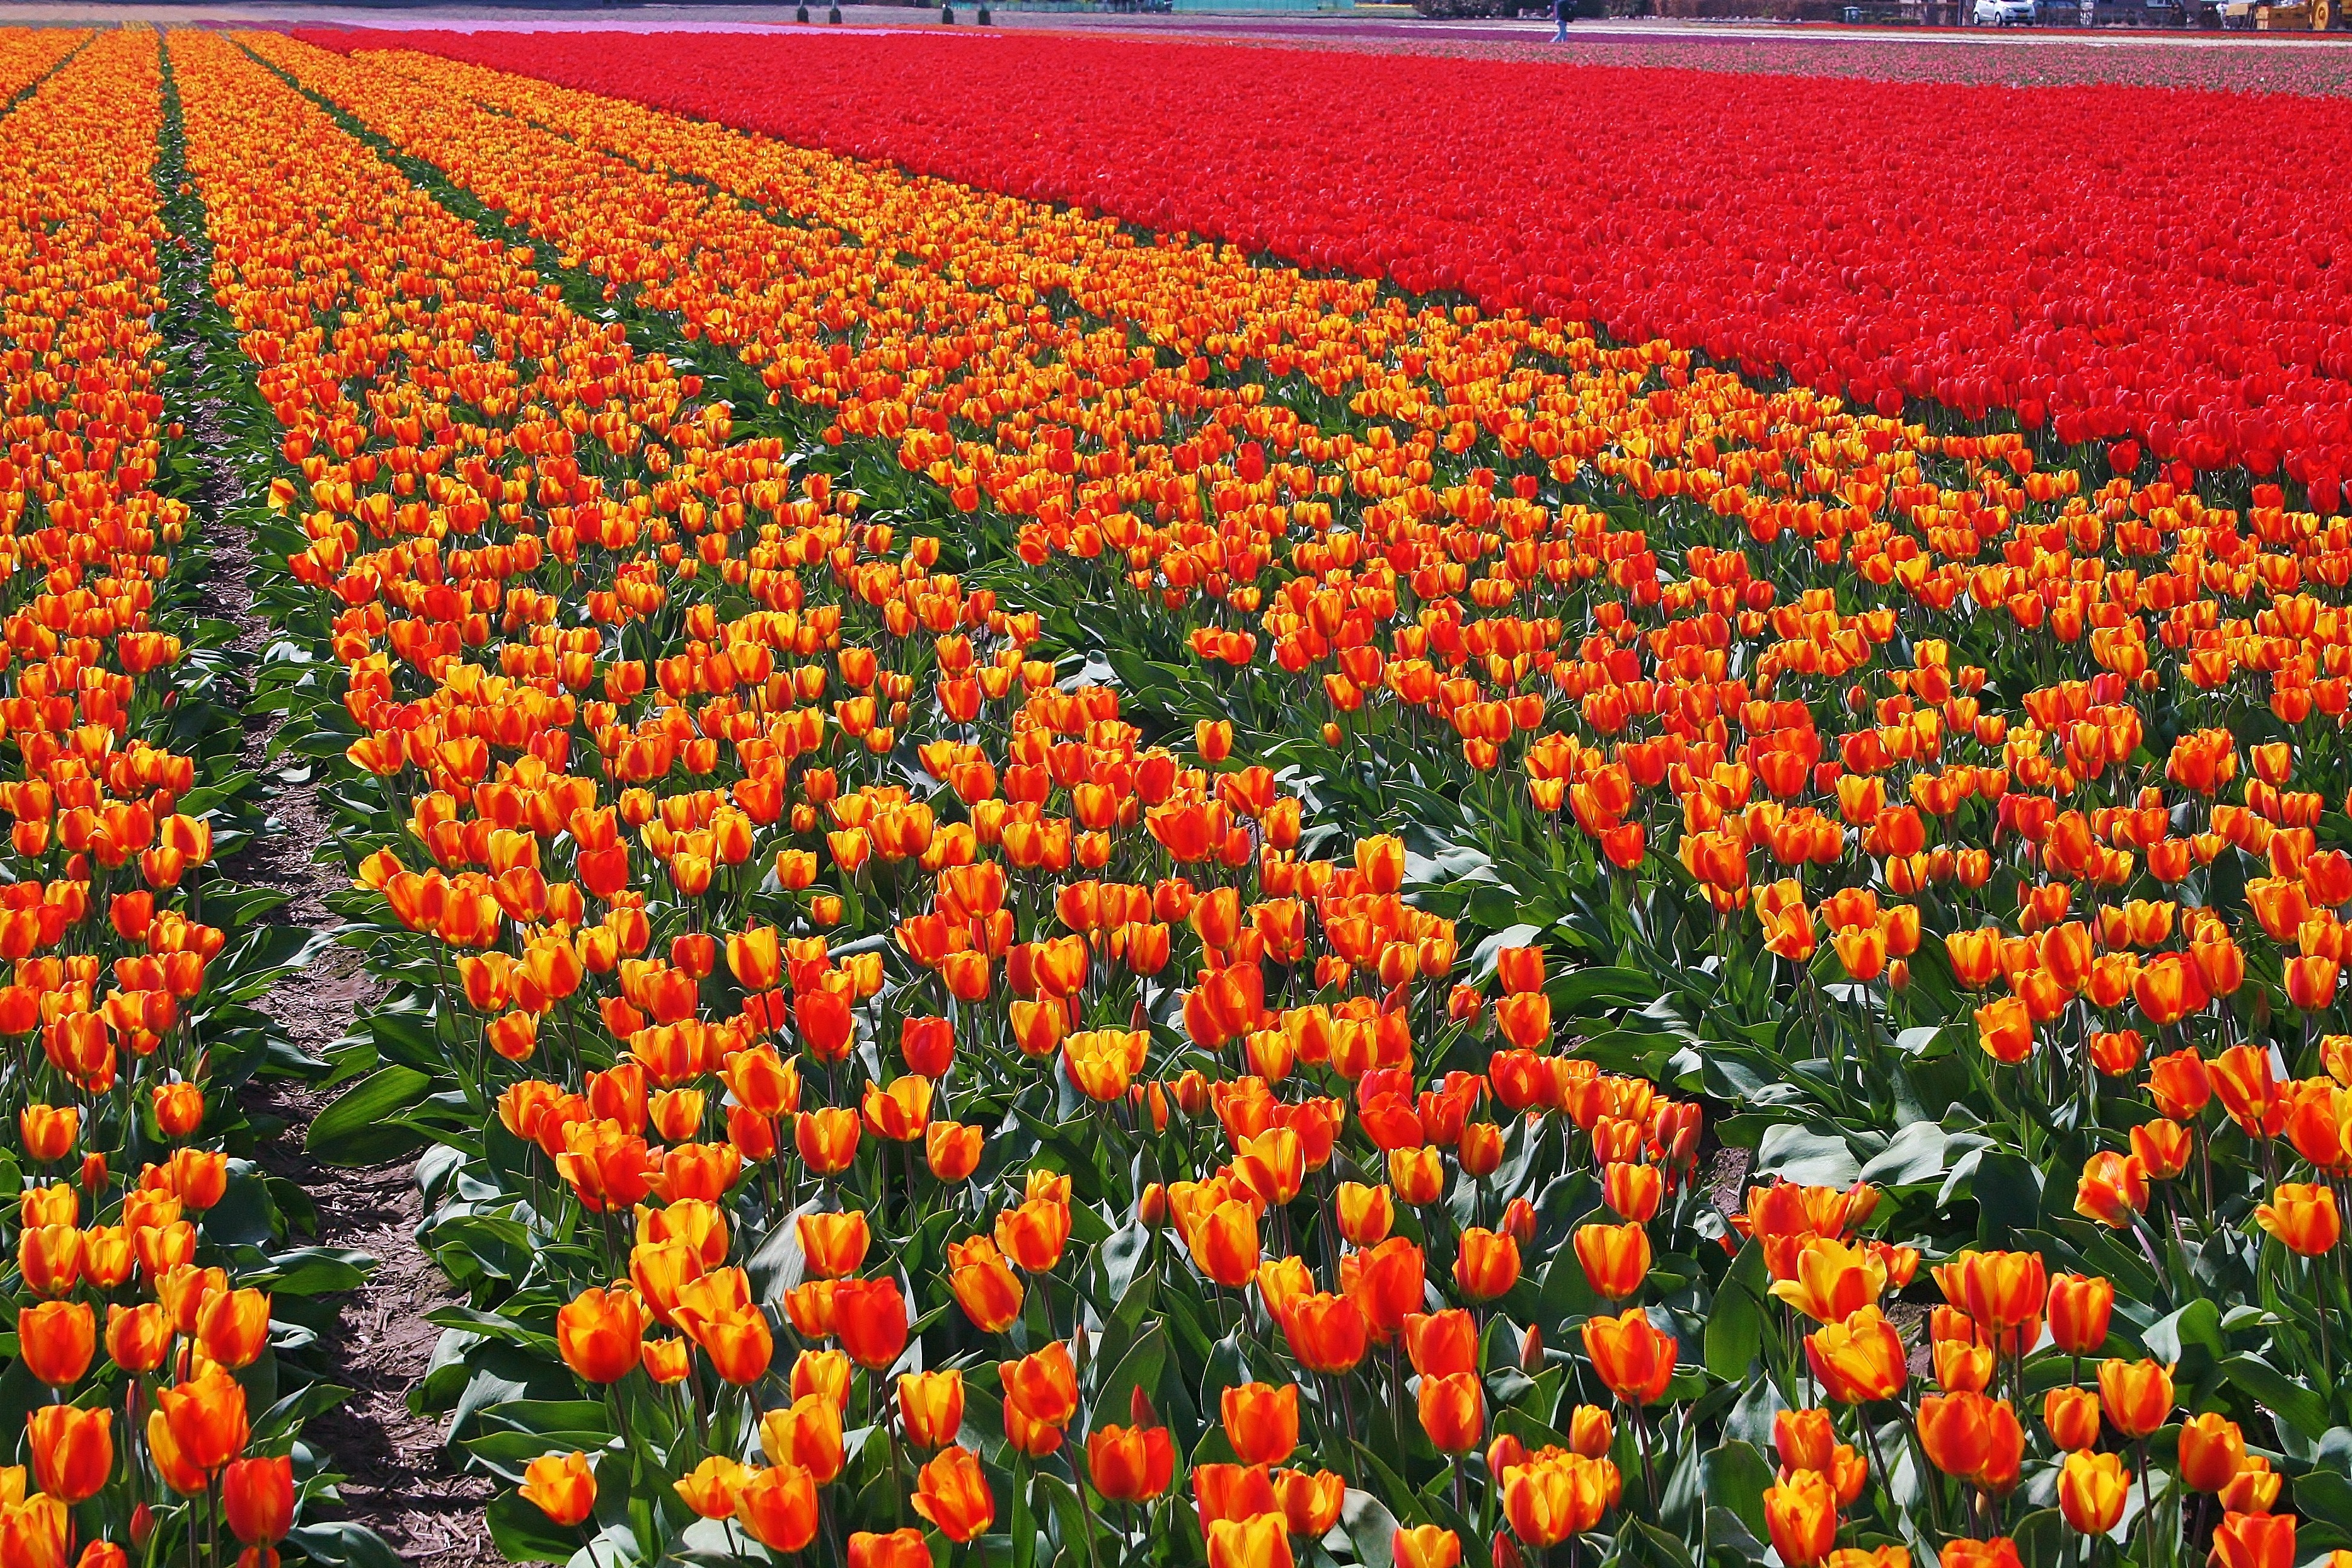
plant, field, flower, tulip, spring, bulb, netherlands, tulips, flowering plant, lily family, annual plant, land plant